Panulirus longipes

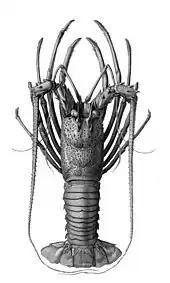
"Panulirus longipes" illustrated by Louveau in L. Guerin's "Nouvelles Archives du Muséum d'Histoire Naturelle", 1868

"Panulirus longipes" is nocturnal and hides in rock crevices and under boulders during the day. It feeds on molluscs and other bottom-dwelling invertebrates and defends itself by producing audible sounds whose characteristics have been analysed by Meyer-Rochow & Penrose in 1977. Females carry a large clutch of small eggs tucked under their abdomen for several months. When the eggs hatch, the larvae are planktonic for about ten months before undergoing metamorphosis into puerulus larvae, which settle on the seabed. Juveniles are not gregarious at first and are generally found in shallower water than adults. They are slow-growing and reach a carapace length of about in eighteen months. The animals first breed at around five years of age.